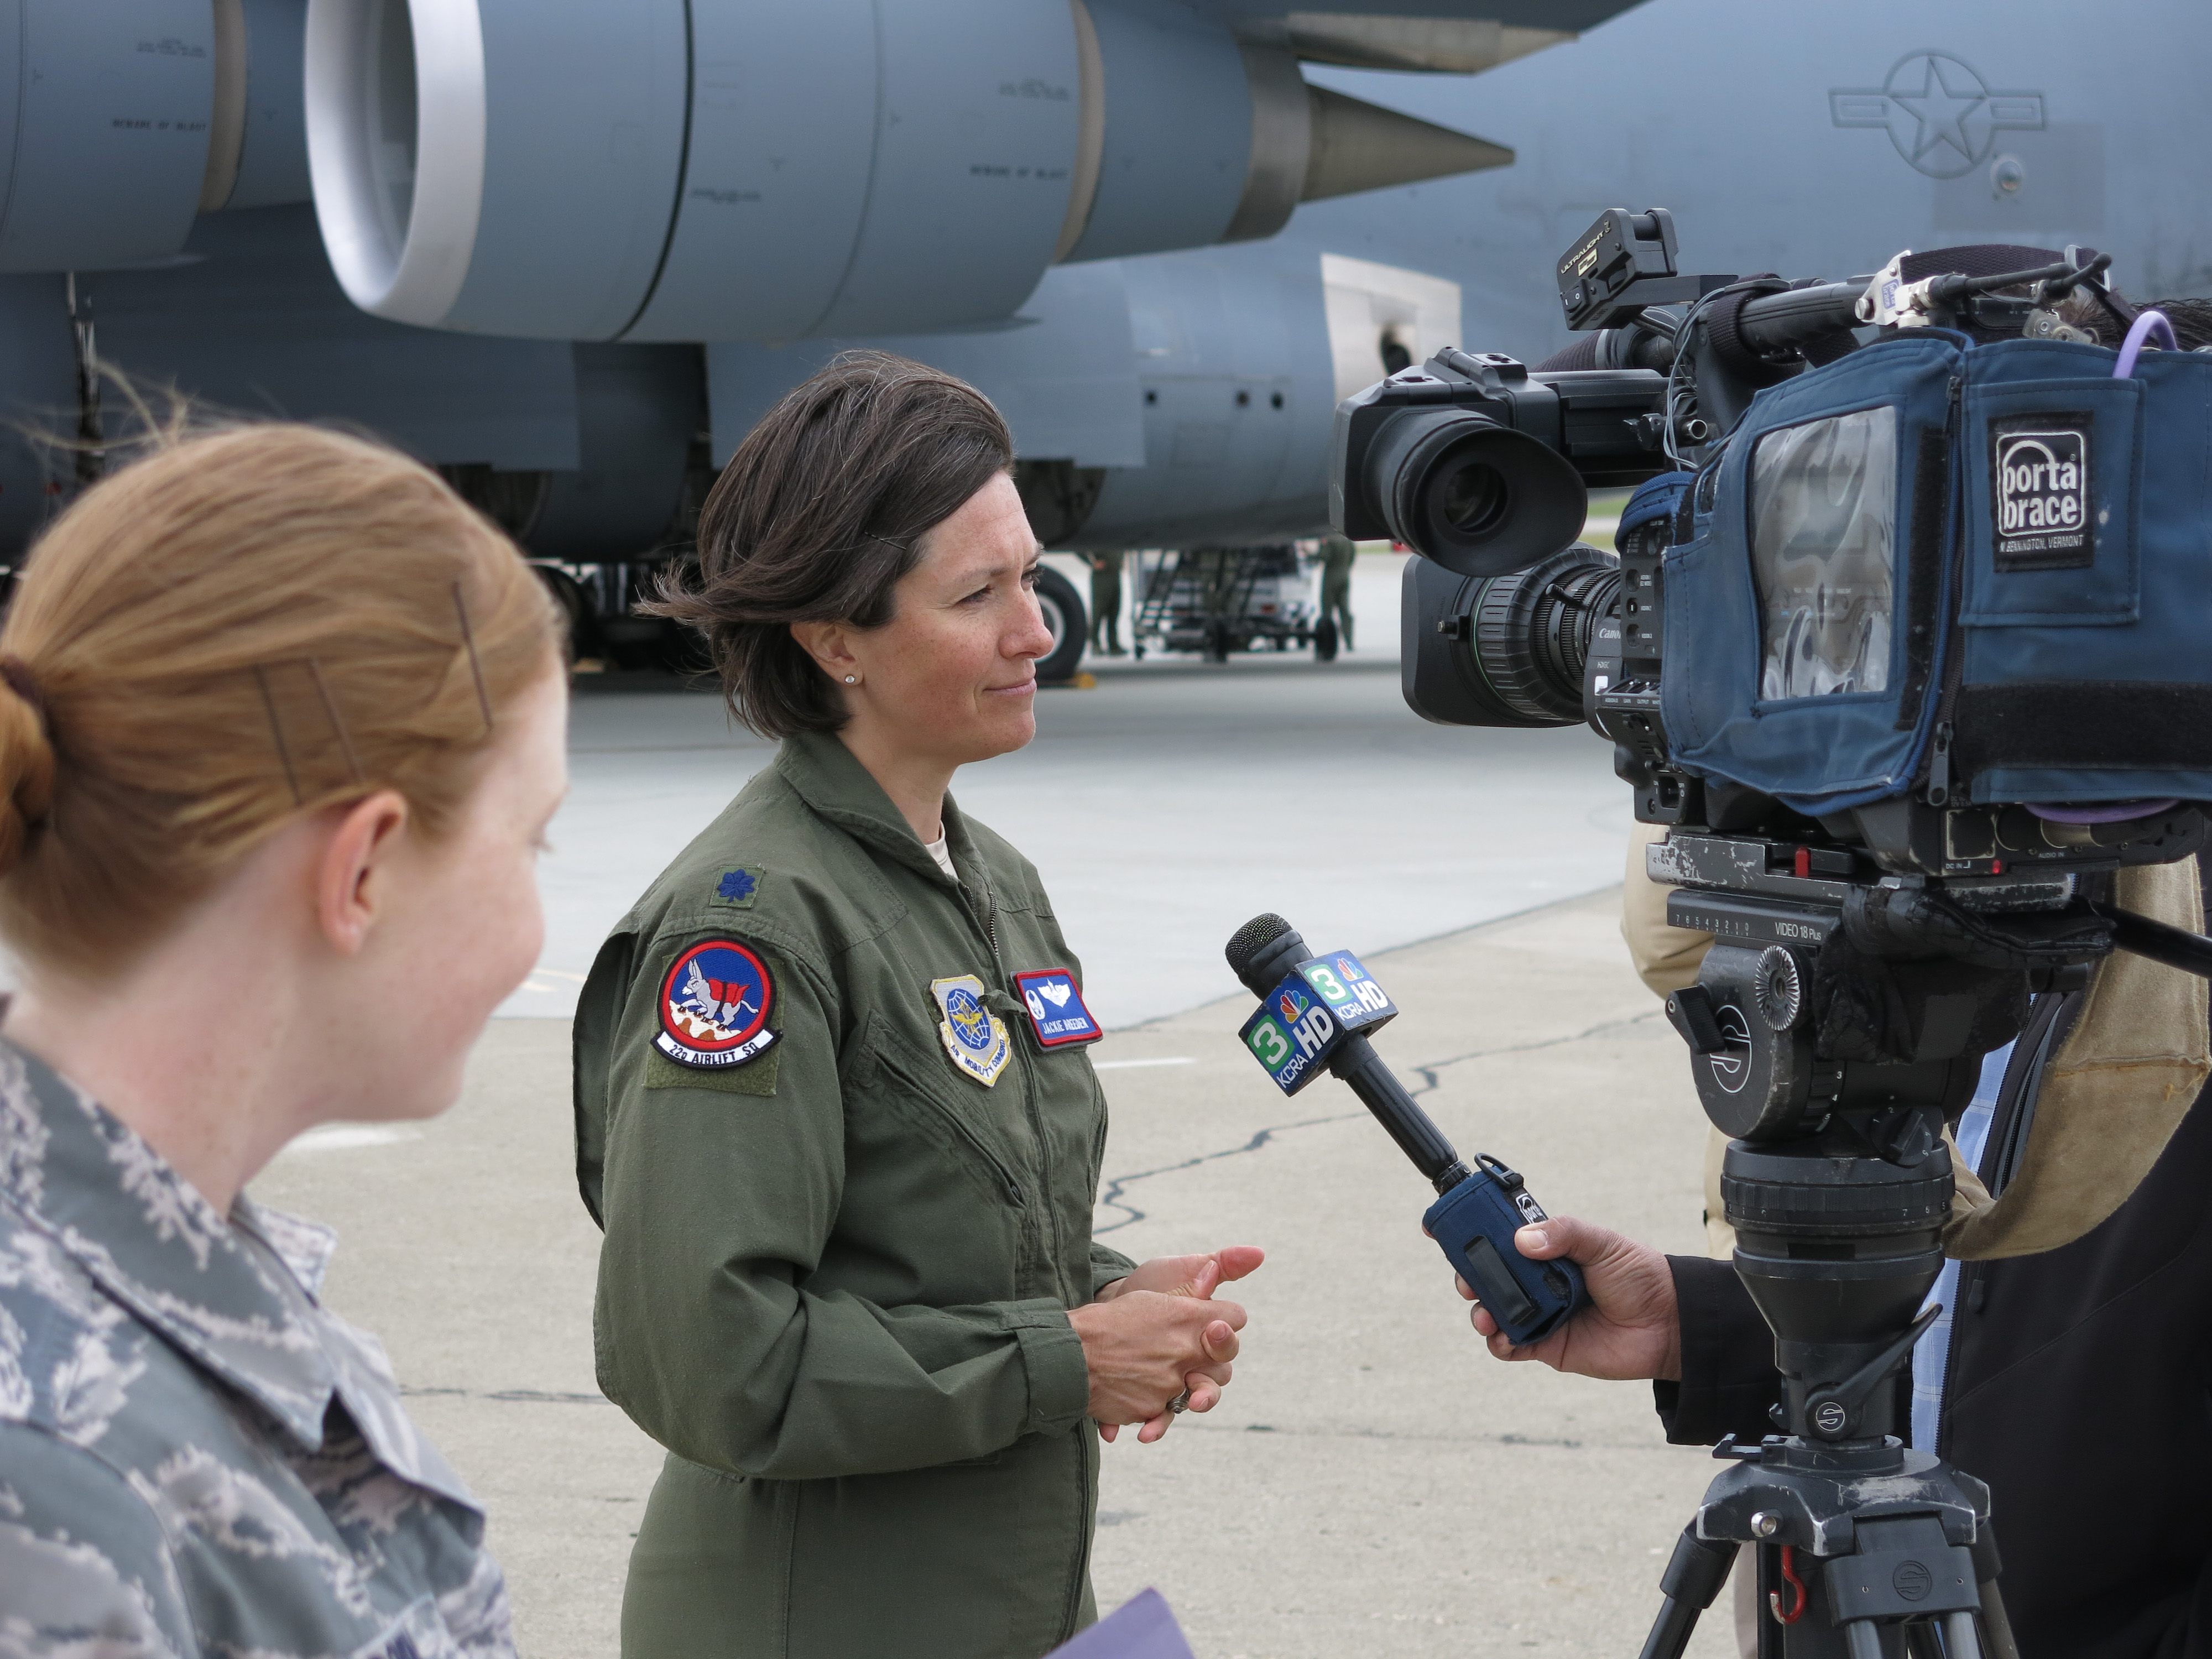
person, aircraft, military, army, vehicle, aviation, professional, profession, cargo, c5, navy, travisafb, airlift, c5supergalaxy, air force, aerospace engineering, military police